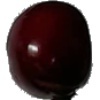
Label: cherry